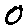
Label: 0